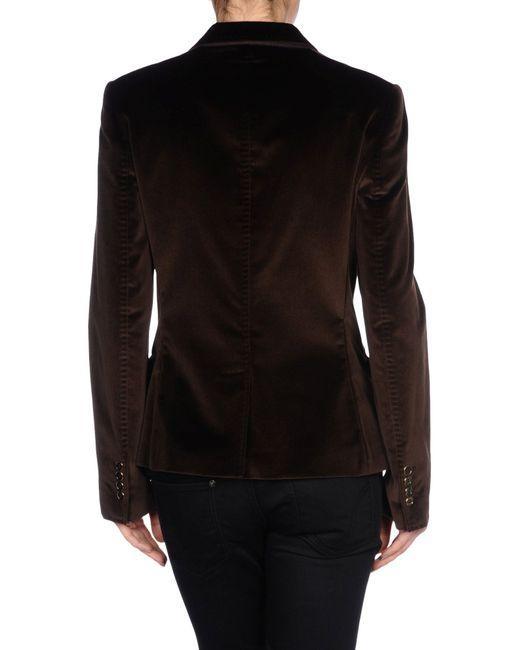
Dunkelbraune Schwedenjacke mit taillierter schwarzer Hose